Dissolution of the Holy Roman Empire

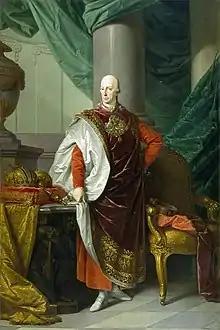
Francis I as Austrian Emperor, "undated", Salzburg Museum

The War of the Third Coalition came too soon for Austria, which moved against France in September 1805. Defeated at the Battle of Austerlitz on 2 December 1805, Austria had to accept terms dictated by Napoleon in the Peace of Pressburg (26 December). These created deliberate ambiguities in the imperial constitution. Bavaria, Baden and Württemberg were granted "plénitude de la souveraineté" (full sovereignty) while remaining a part of the "Conféderation Germanique" (Germanic Confederation), a novel name for the Holy Roman Empire. Likewise, it was left deliberately unclear whether the Duchy of Cleves, the Duchy of Berg and the County of Mark—imperial territories transferred to Joachim Murat—were to remain imperial fiefs or become part of the French Empire. As late as March 1806, Napoleon was uncertain whether they should remain nominally within the Empire.